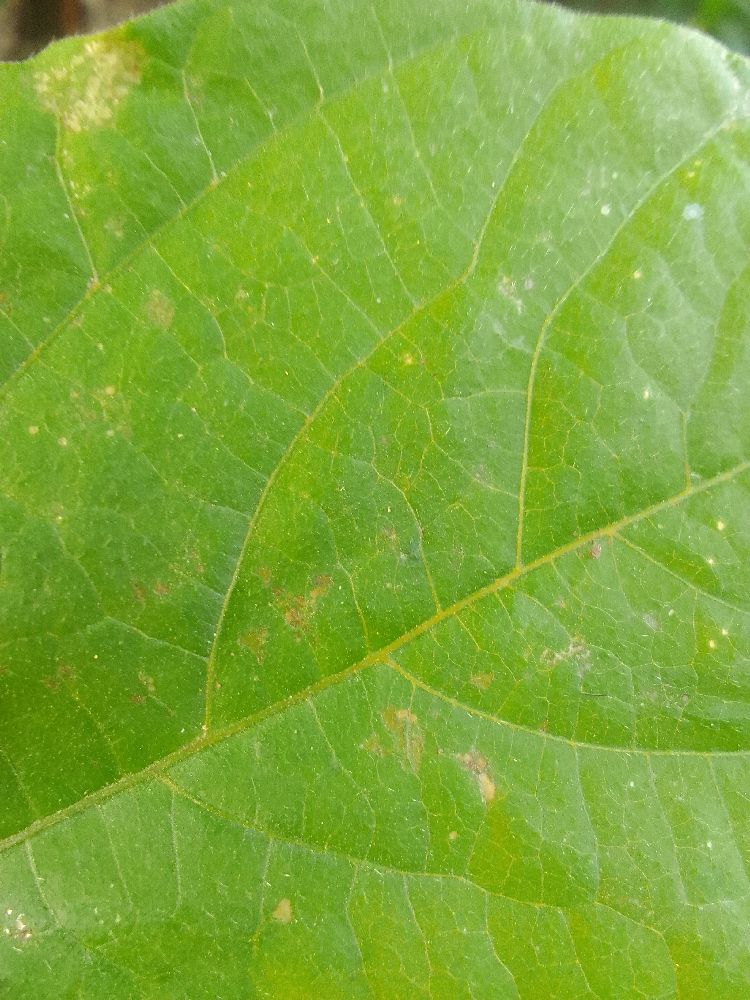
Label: healthy